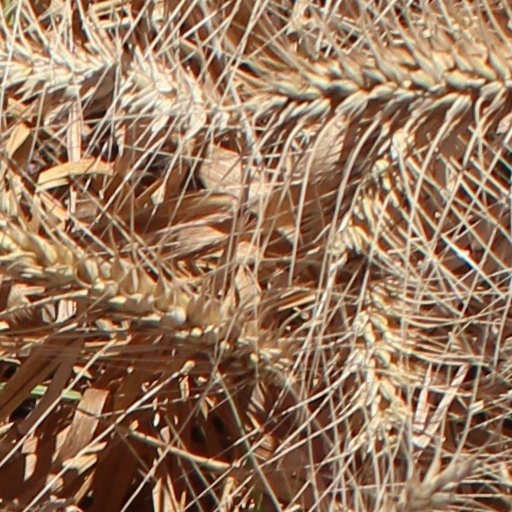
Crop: wheat